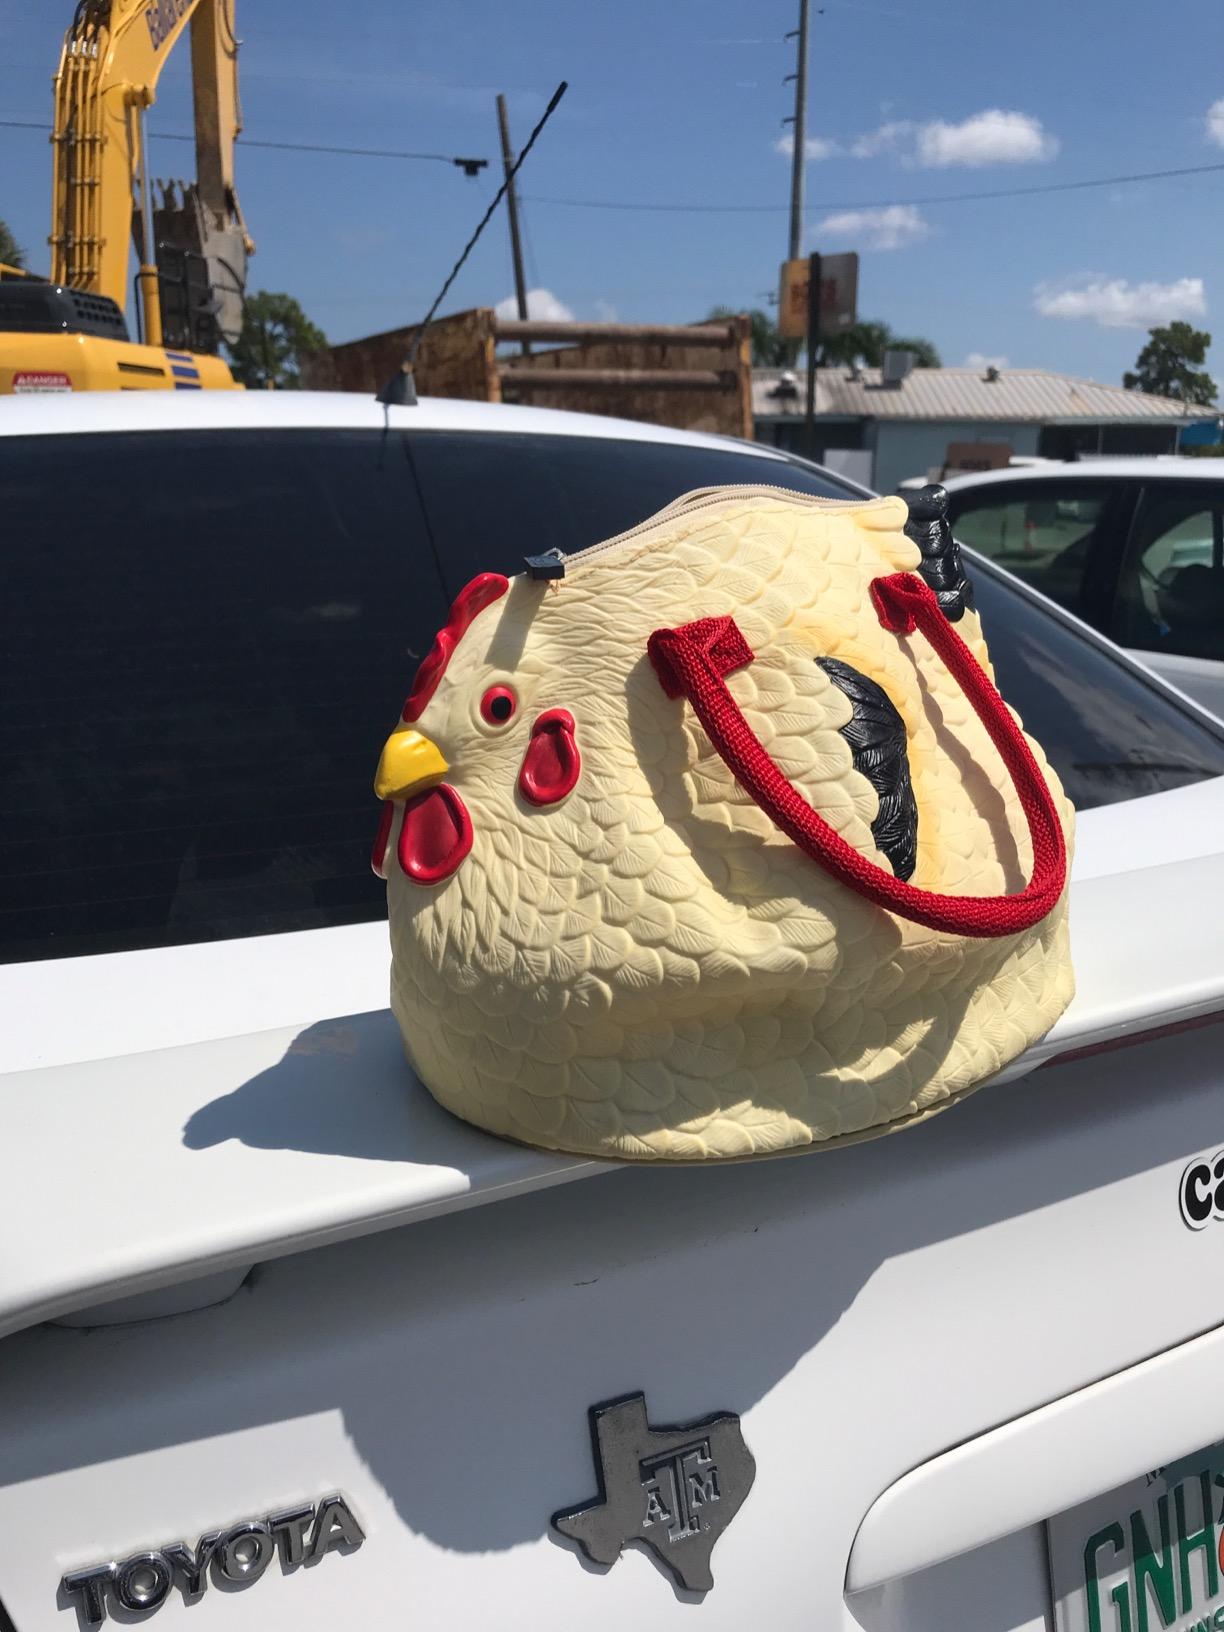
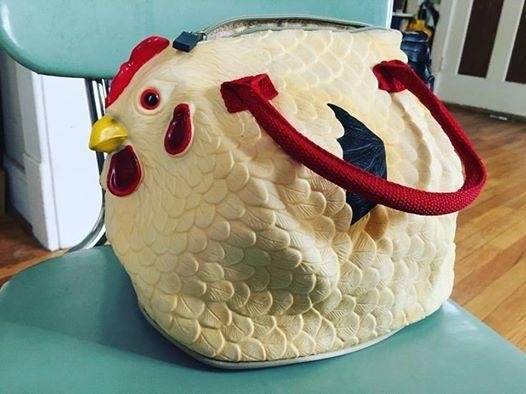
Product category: accessories_handbag
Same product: yes